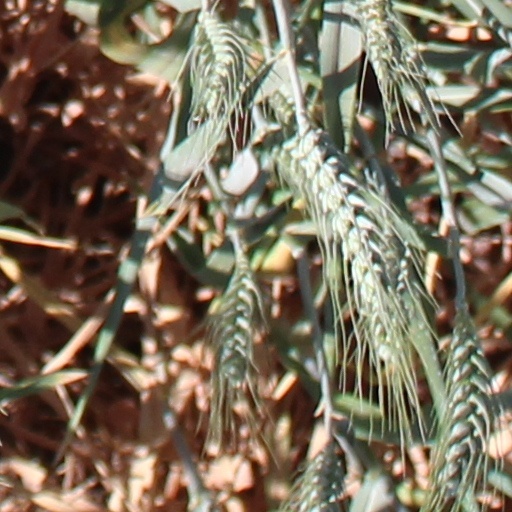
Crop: wheat